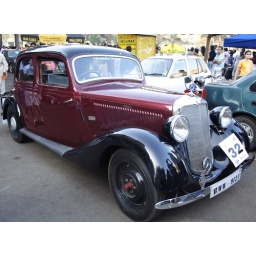
Taken at Kala Ghoda vintage car and bike rally in Bombay , INDIA